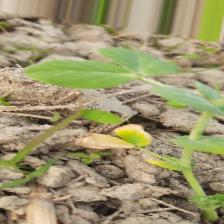
Label: Ascochyta blight